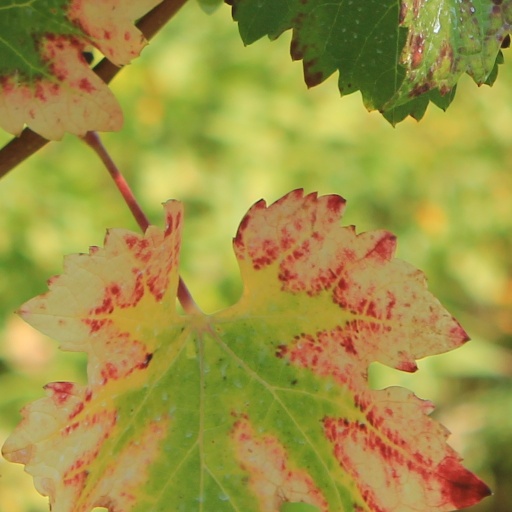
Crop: grape